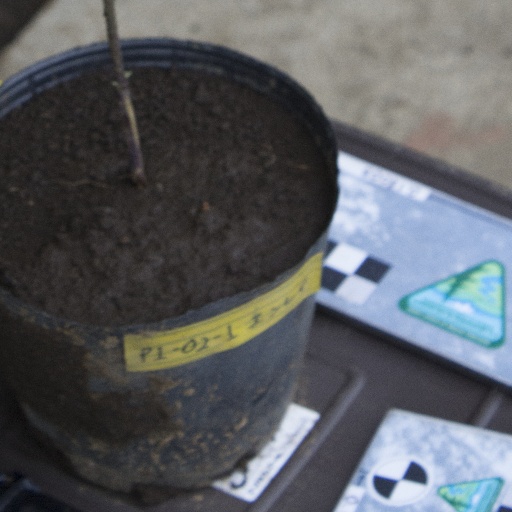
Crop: soybean